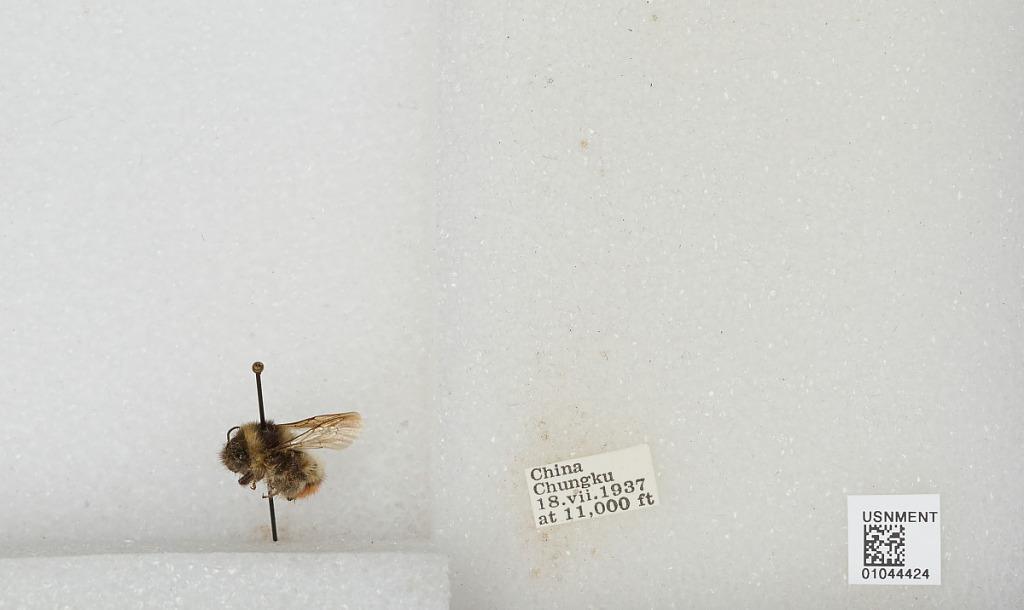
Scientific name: Bombus sp.
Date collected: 1937-7-18
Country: China
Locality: Chungku